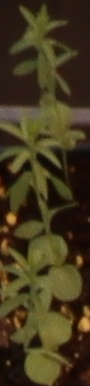
Label: Flax